Nicki Thiim

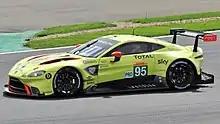
Thiim racing in the 2018 6 Hours of Silverstone.

Thiim finished 4th in the 2011 Porsche Carrera Cup Germany, collecting a win and four podiums.